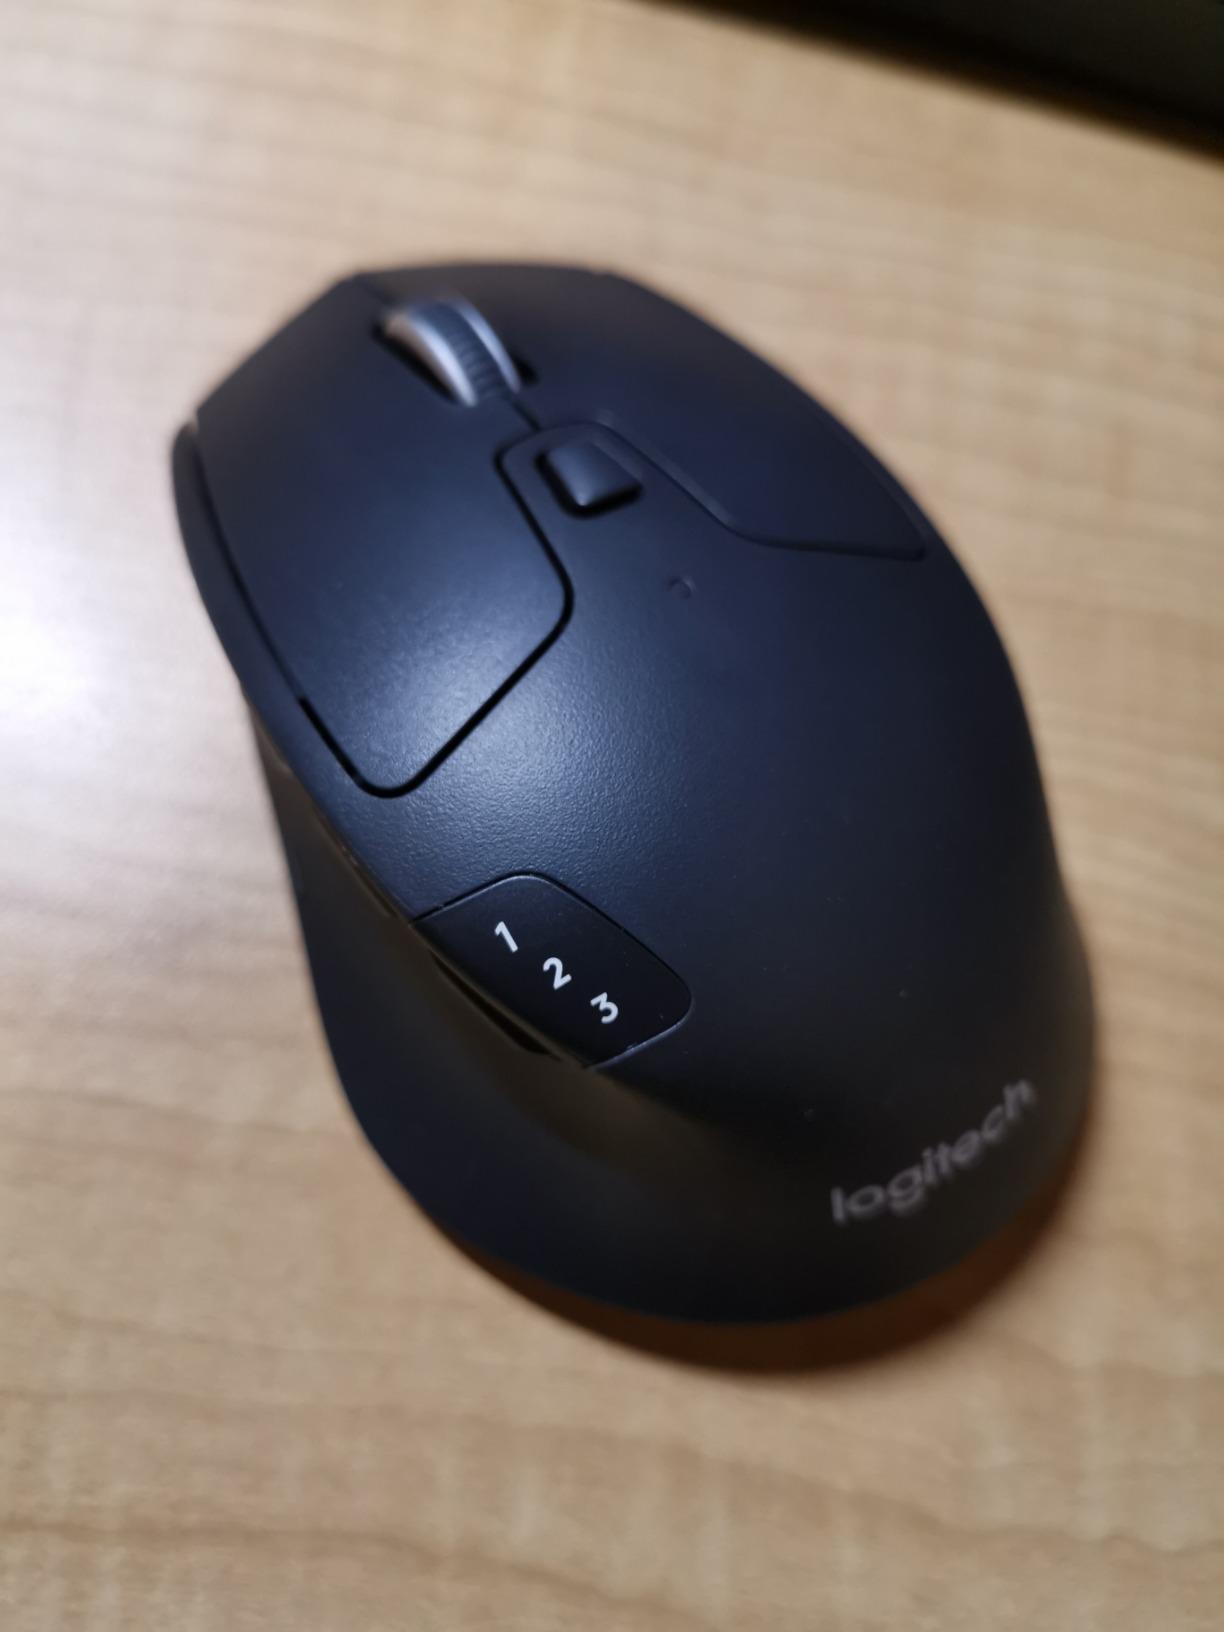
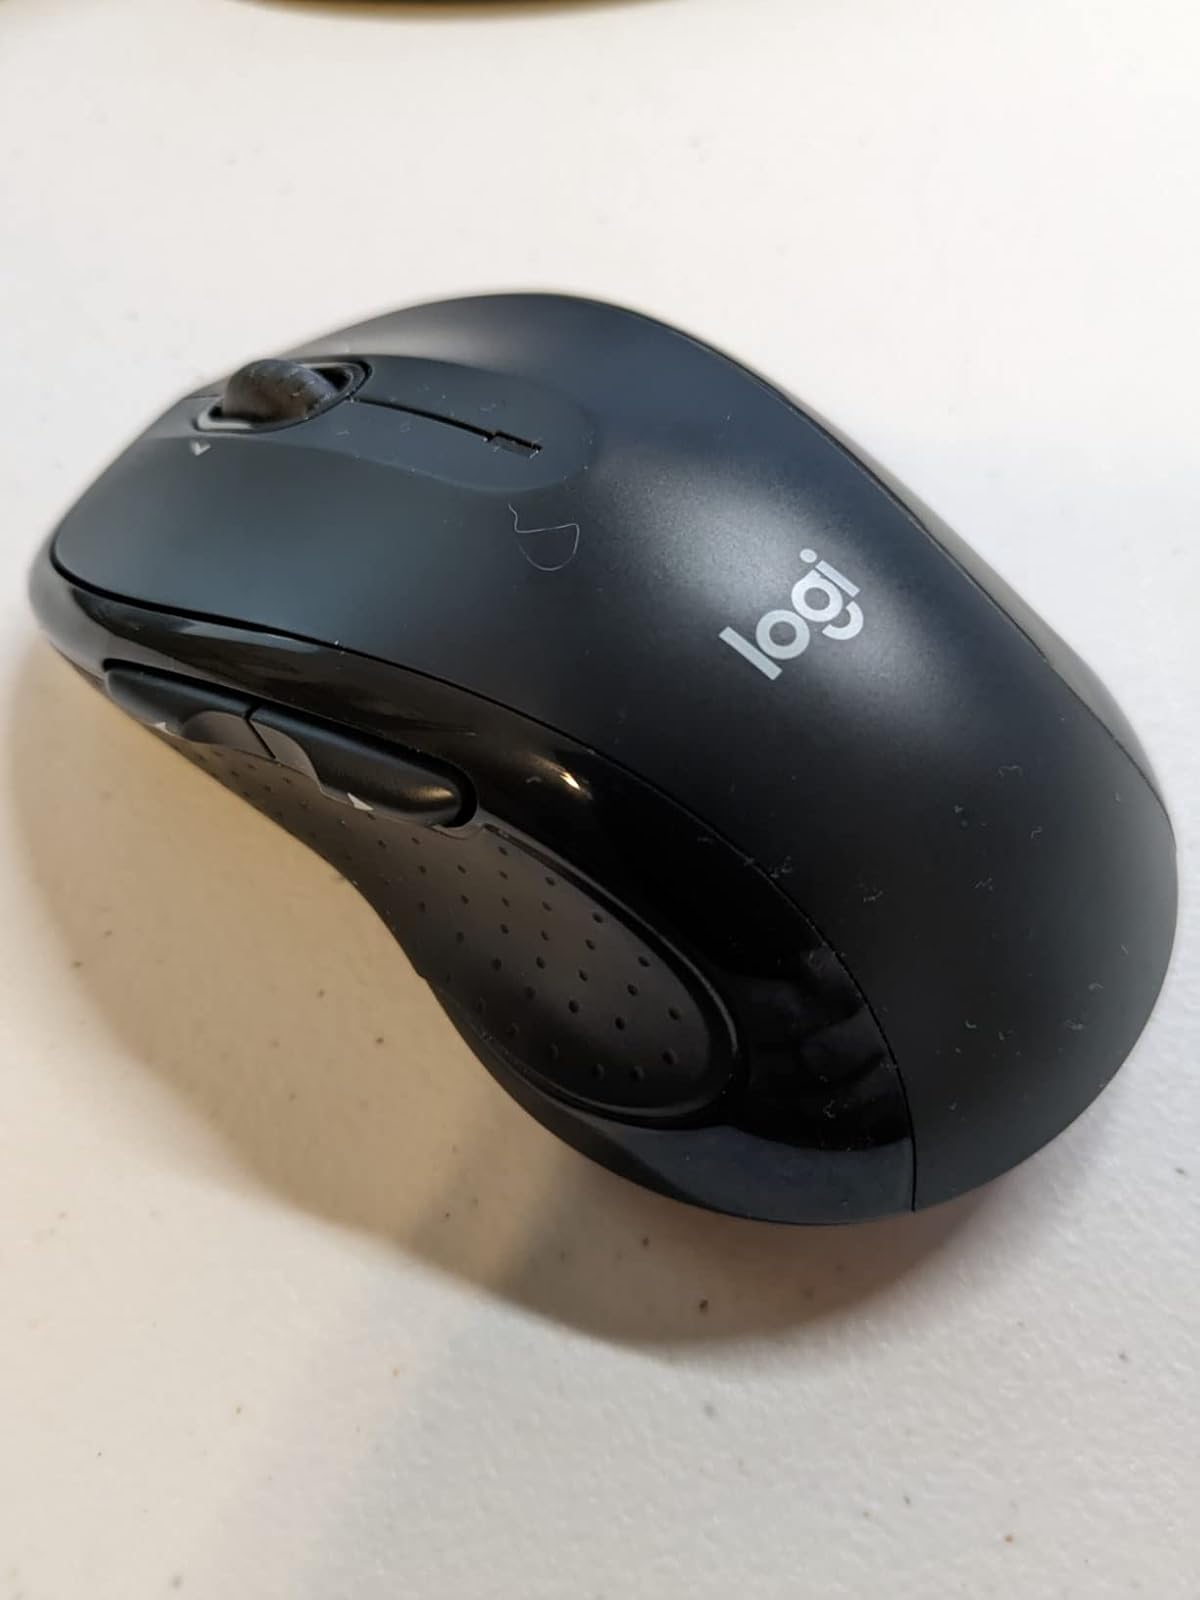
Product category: mouse
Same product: no